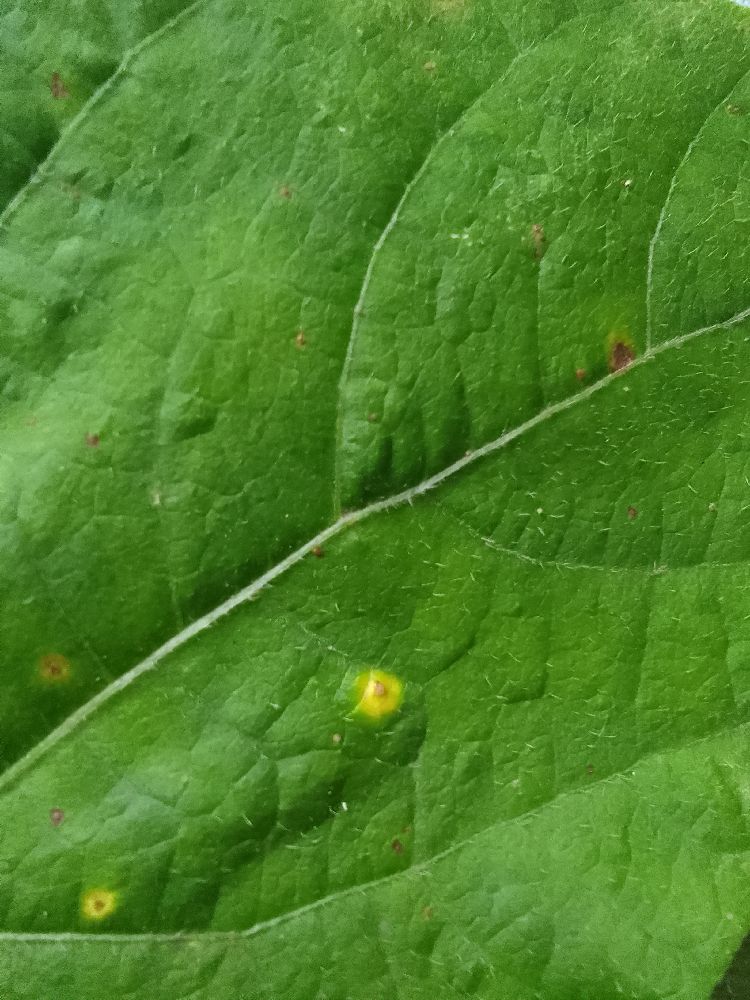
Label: rust